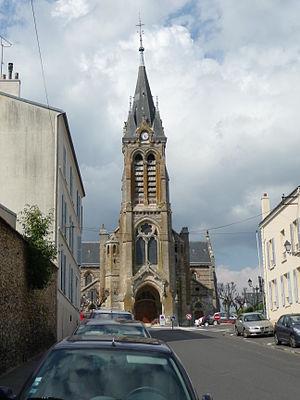
Photo de l'Église St-Lubin de Rambouillet, rue de la République
Rambouillet est une commune française située dans le sud du département des Yvelines, en région Île-de-France. C'est l'une des trois sous-préfectures du département.